Battle of Hürtgen Forest

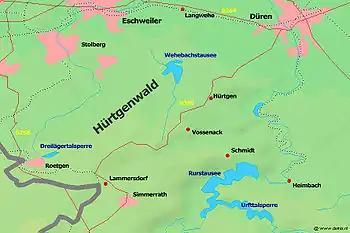
Map showing the area of the battle

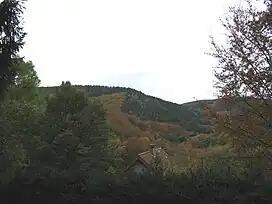
View to the west over the Kall Valley

The Hürtgen Forest occupies a rugged area between the Rur River and Aachen. In the autumn and early winter of 1944, the weather was cold, wet, and cloudy, and often prevented air support. Apart from the poor weather, the dense forest and rough terrain also prevented proper use of Allied air superiority, which had great difficulties in spotting any targets. The dense conifer forest is broken by few roads, tracks, and firebreaks; vehicular movement is restricted. Conditions on the ground became a muddy morass, further impeding vehicular traffic, especially heavy vehicles such as tanks.